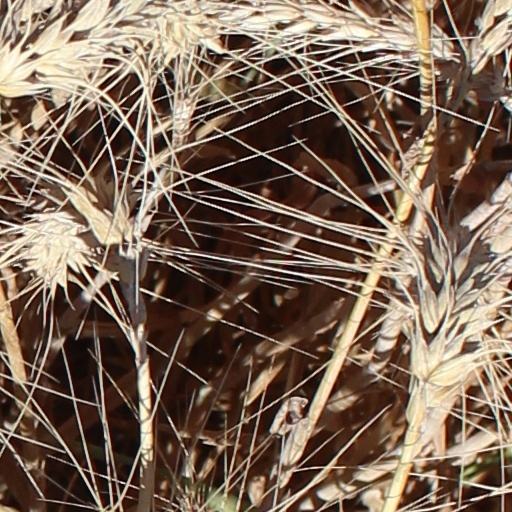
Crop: wheat